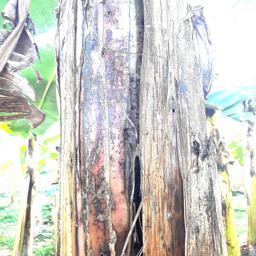
Label: PSEUDOSTEM WEEVIL